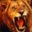
Label: lion